Gideon Hollister Pond

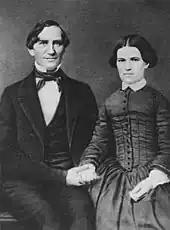
Gideon Hollister Pond and his wife Agnes, c. 1854

Gideon Hollister Pond (June 30, 1810 – January 20, 1878) was an American Presbyterian missionary, clergyman, and territorial legislator.